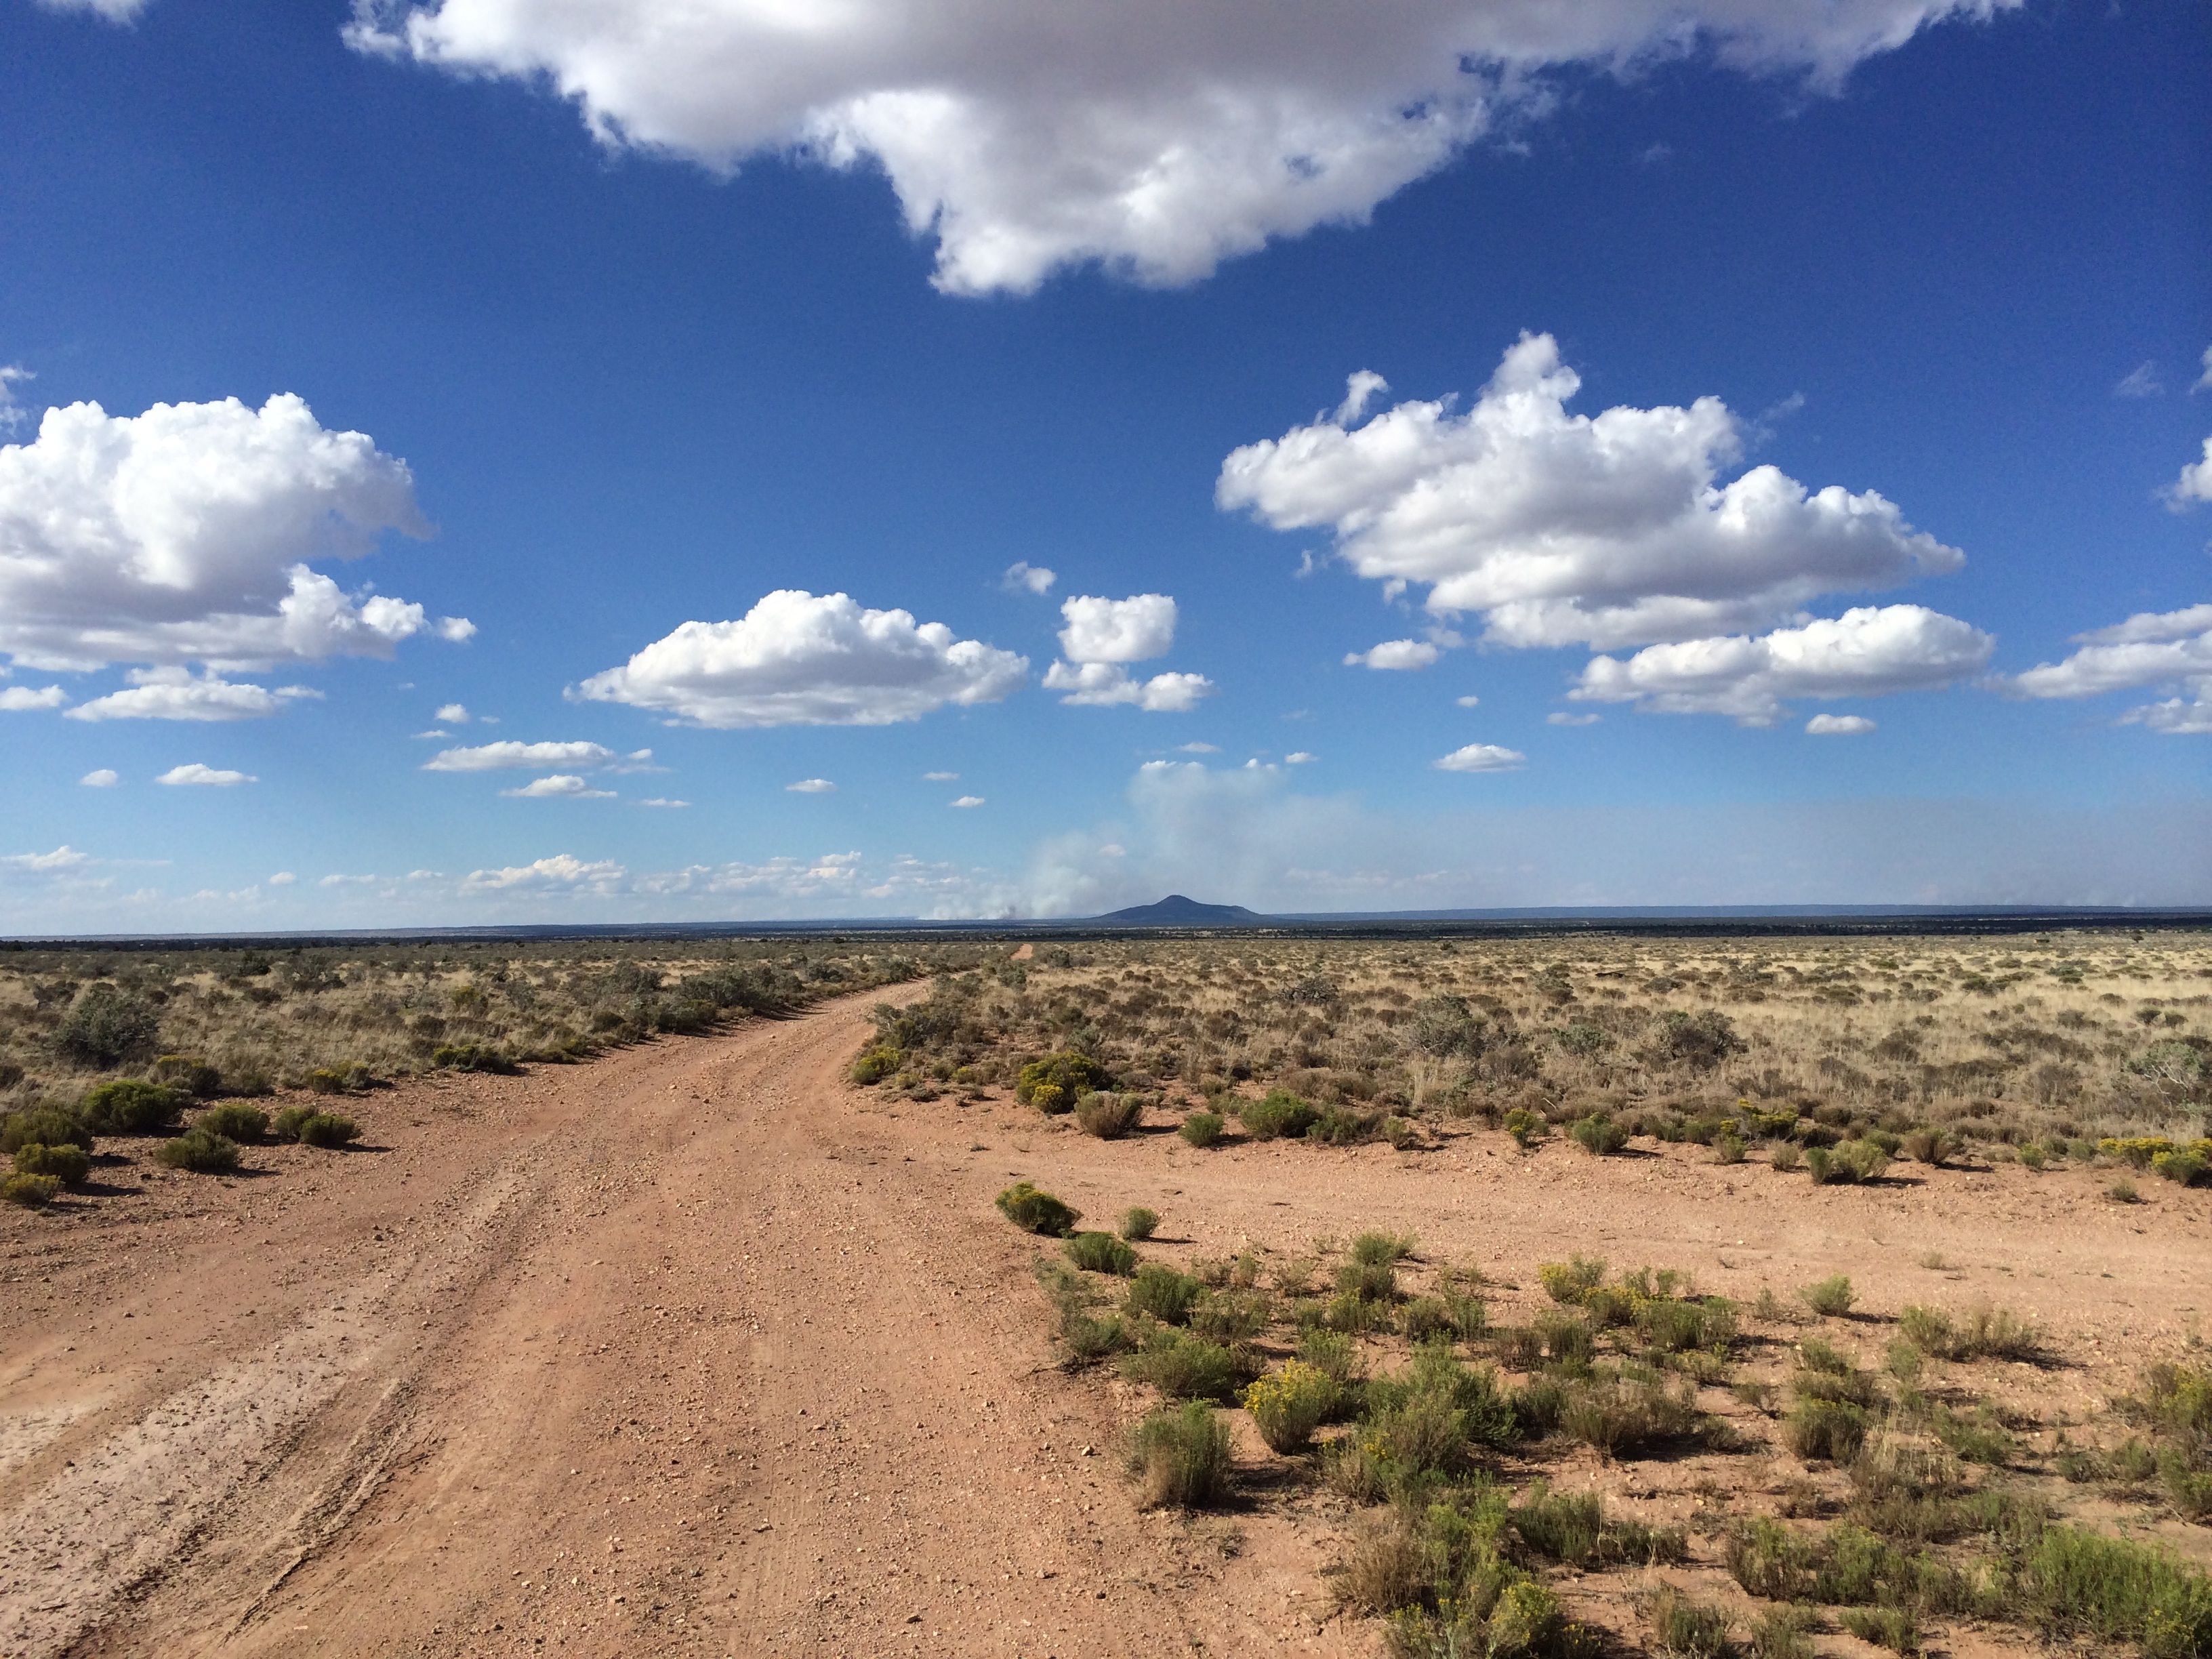
landscape, sea, grass, sand, horizon, cloud, sky, road, field, prairie, hill, desert, valley, dirt road, soil, savanna, plain, grassland, badlands, plateau, habitat, ecosystem, steppe, rural area, landform, natural environment, geographical feature, aeolian landform